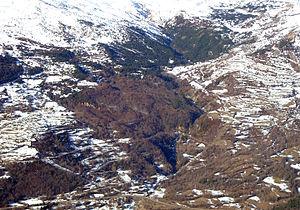
Pedro Arruebo ou Pedro de Arruebo, né en 1608 à Tramacastilla de Tena, dans la vallée de Tena, municipalité de Sallent de Gallego, province de Huesca est un paysan, laboureur et éleveur aragonais qui fut l’objet d’un important procès en sorcellerie entre 1637 et 1640.